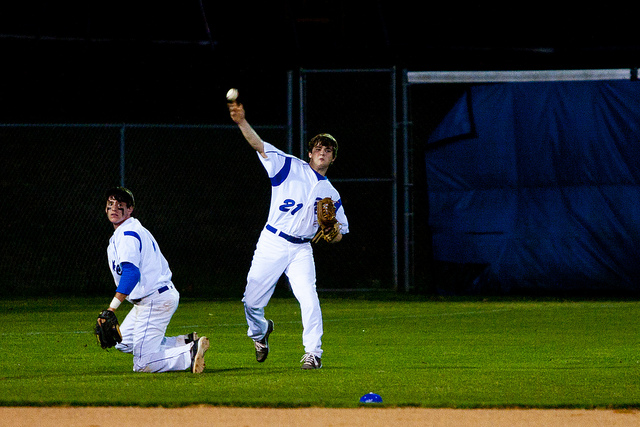
một cầu thủ ném bóng đang quỳ trên sân trong khi một cầu thủ khác đang giơ quả bóng lên cao